Eight Mile Rock

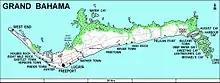

Eight Mile Rock is one of the Grand Bahama island's oldest communities. Eight Mile Rock consist of 11 subsettlements: Hepburn Town, Bartlett Hill, Hanna Hill, Pinedale, Martin Town, Russell Town, Jones Town, Seagrape. Eight Mile Rock is 14 miles from Freeport and the largest settlement outside of Freeport. This area obtained its name from the eight miles of solid rock found along its shore line. Its geographical coordinates are 26° 31' 0" North, 78° 47' 0" West.